Norman Topping

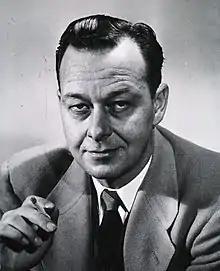
Norman Topping

Norman Topping (1908 – November 18, 1997) was the President of the University of Southern California between 1958 and 1970. He succeeded Fred D. Fagg, Jr., and was succeeded by John R. Hubbard. He was chancellor between 1971 and 1980. He became emeritus chancellor in 1980.